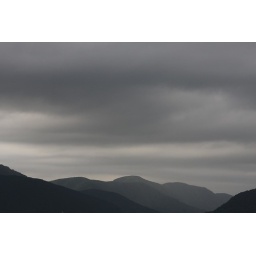
Taken from cruise ship over lake Ashi